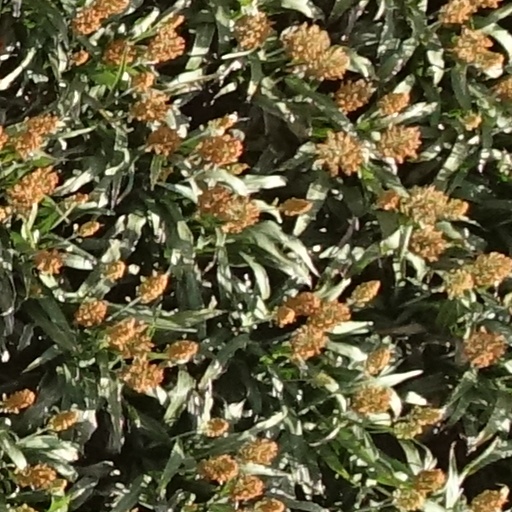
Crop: sorghum